James V. Forrestal Building

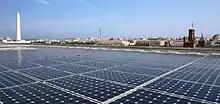
Photovoltaic array on top of the Forrestal Building in 2008 with the Washington Monument in the background

Prior to 1993, the Forrestal Building saw no major renovation or remodeling efforts. However, in 1990, DOE won a national competition sponsored by the National Endowment for the Arts. The award jury judged DOE's use of metering to improve building operations and maintenance to be of the highest quality in meeting environmental, aesthetic, innovation, technical, and other criteria. Three years later, the building underwent its first major renovation when energy efficient lighting was installed.